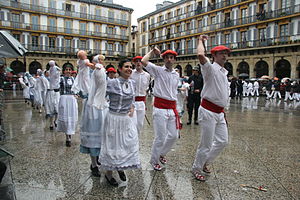
Baskere
Baskisk festival Artzaiak Inudeak, hvor mænd bærer røde baskerhuer
Baskere er et indfødt folkeslag i Europa, der taler det ikke-indoeuropæiske sprog baskisk, og bebor Baskerlandet, der strækker sig fra nordlige Spanien til vestlige Sydfrankrig. Siden antikken har baskerne været underlagt større imperier og kongedømmer, og i dag stræber de fleste efter selvstændighed og løsrivelse af Baskerlandet fra Spanien og Frankrig. De kendes mest for baskerhuen, der også kendes i forbindelse med den voldelige baskiske organisation ETA i Spanien.